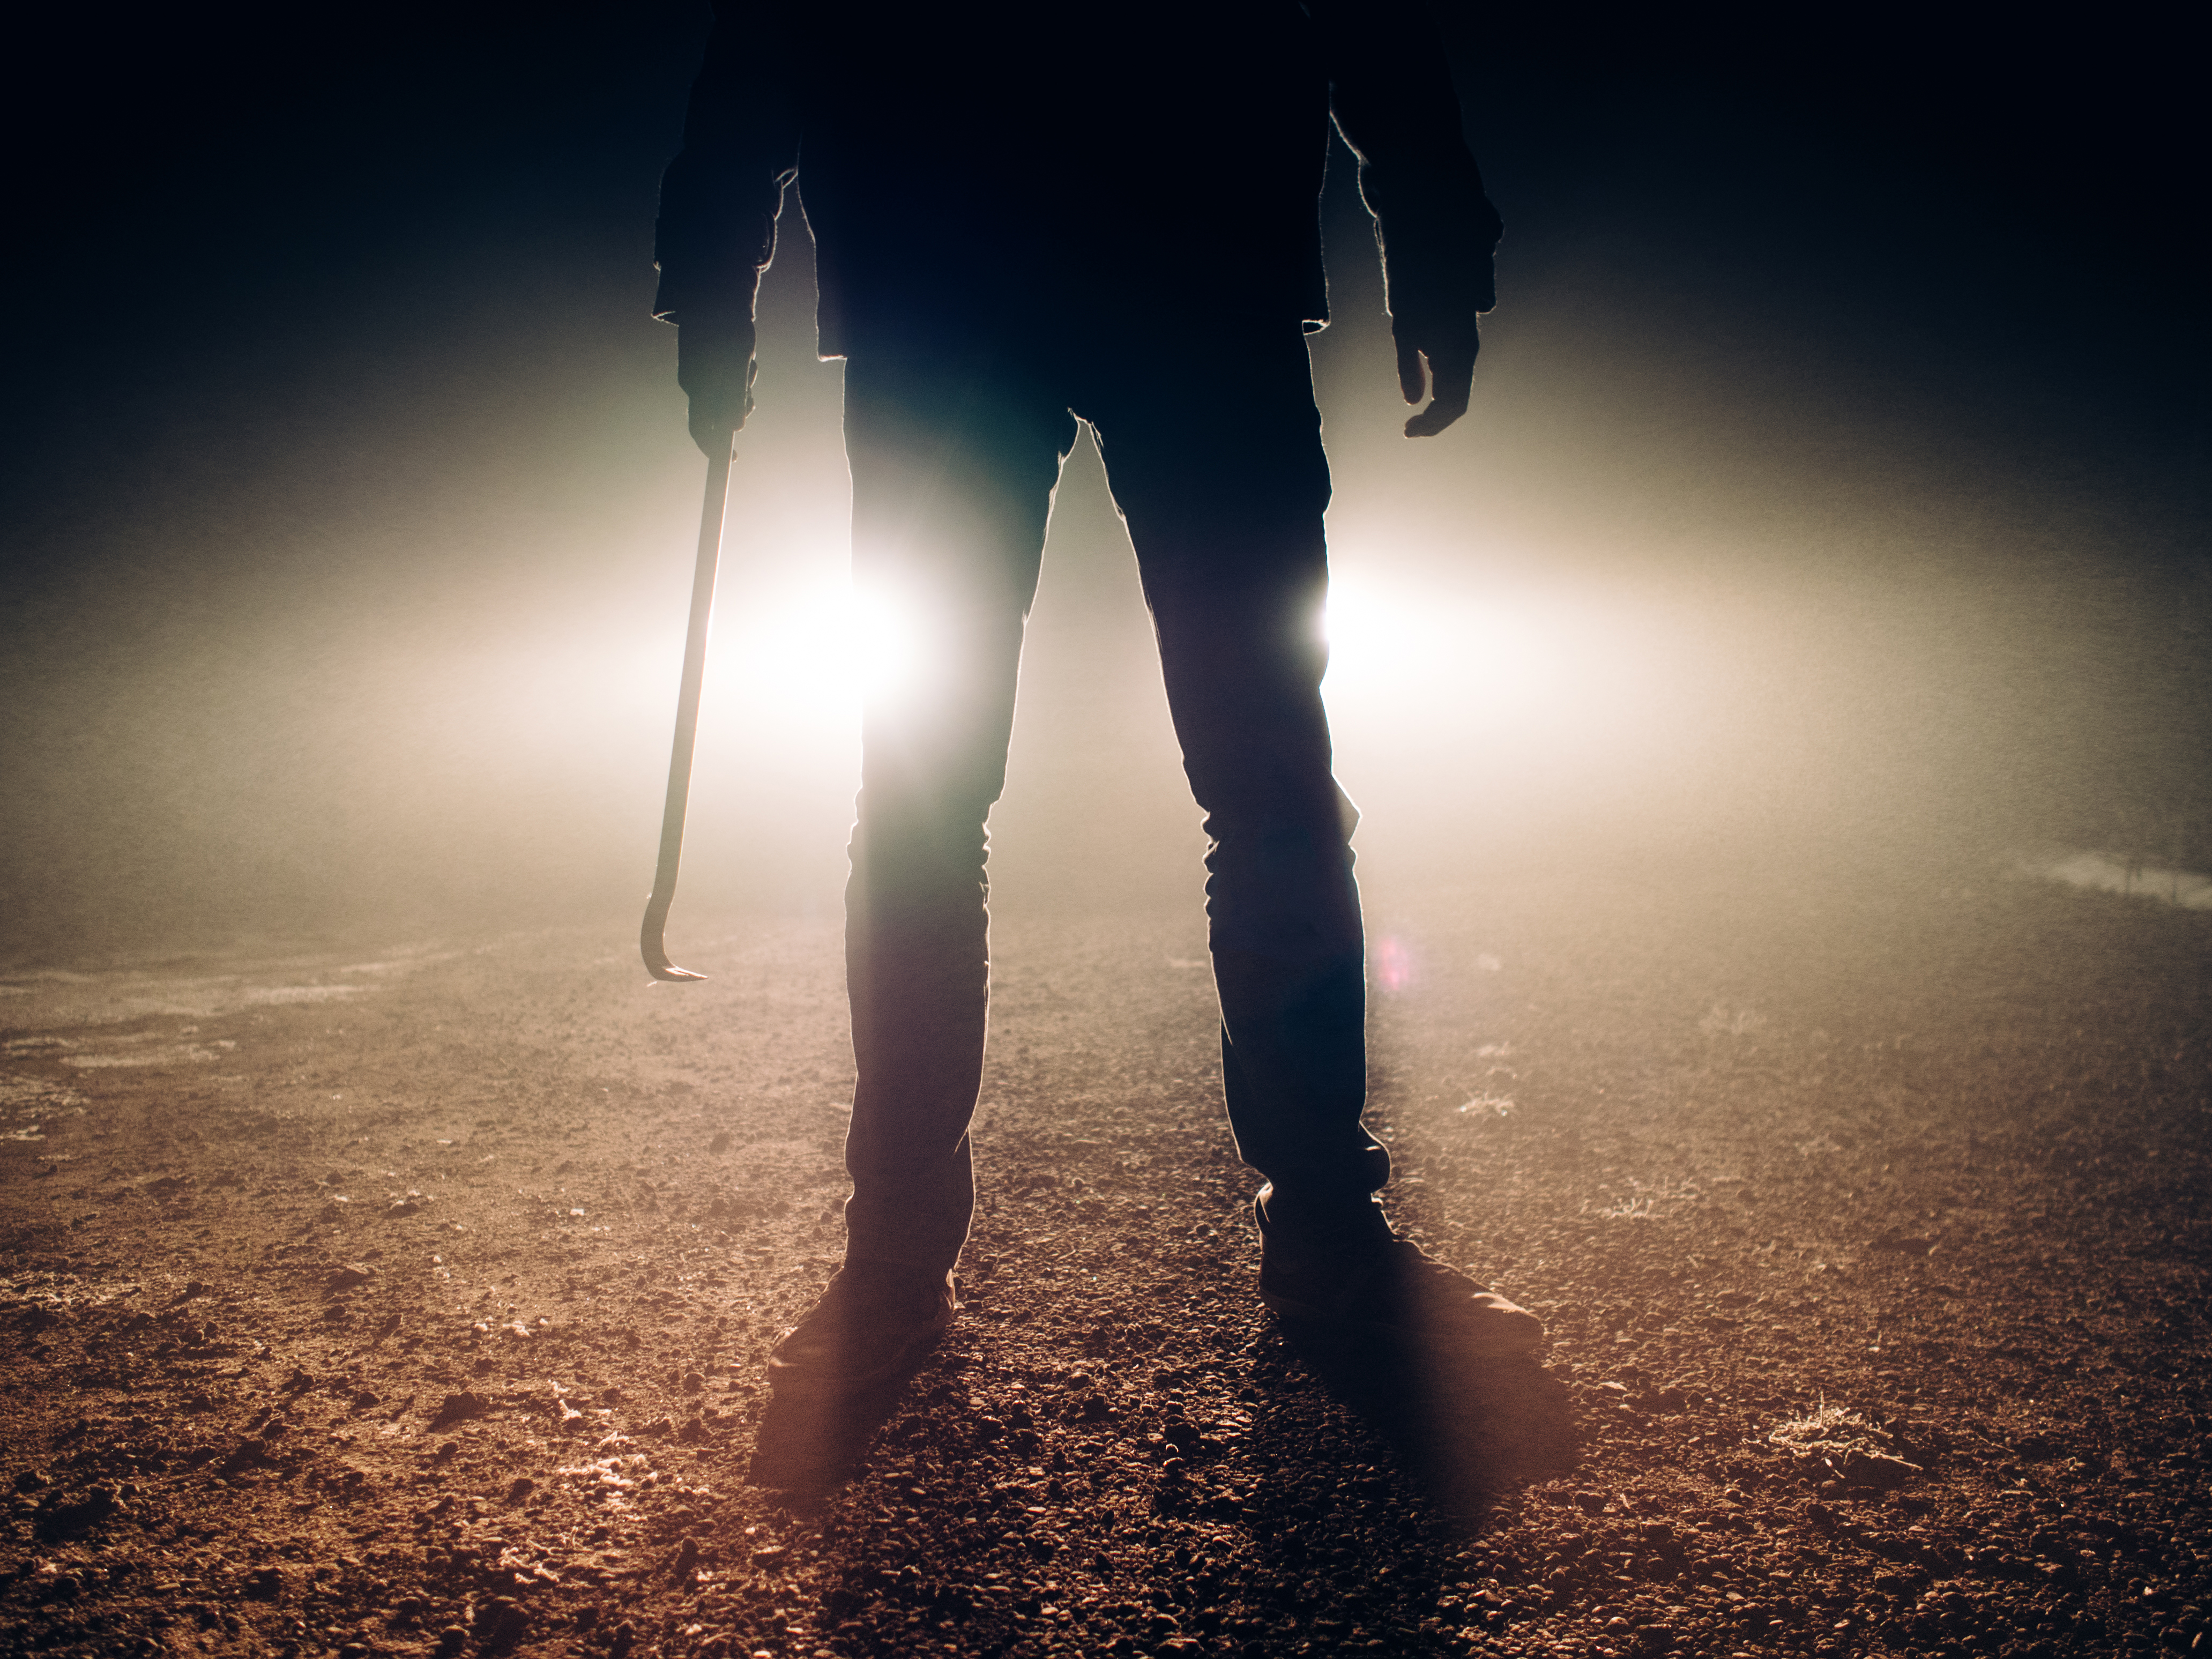
man, nature, silhouette, light, sun, sunset, car, night, sunlight, morning, atmosphere, reflection, shadow, darkness, blue, criminal, lights, gravel, legs, brutal, horror, crime, dangerous, violence, burglary, crowbar, burglar, gangster, illegal, violent, offender, atmospheric phenomenon, atmosphere of earth, break in, housebreaker, mobster